Alloa Athletic F.C.

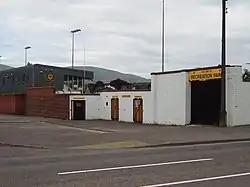
Recreation Park has been Alloa's home since 1895.

Alloa Athletic has played its home games at several grounds over its history. When the club was founded in 1880 it was based at West End Park, a public park in the west of Alloa. The club moved to Gaberston Park in 1883 and to Bellevue Park in 1890. After five years at Bellevue Park, Alloa moved to Recreation Park in 1895, where the club has played its home games since.